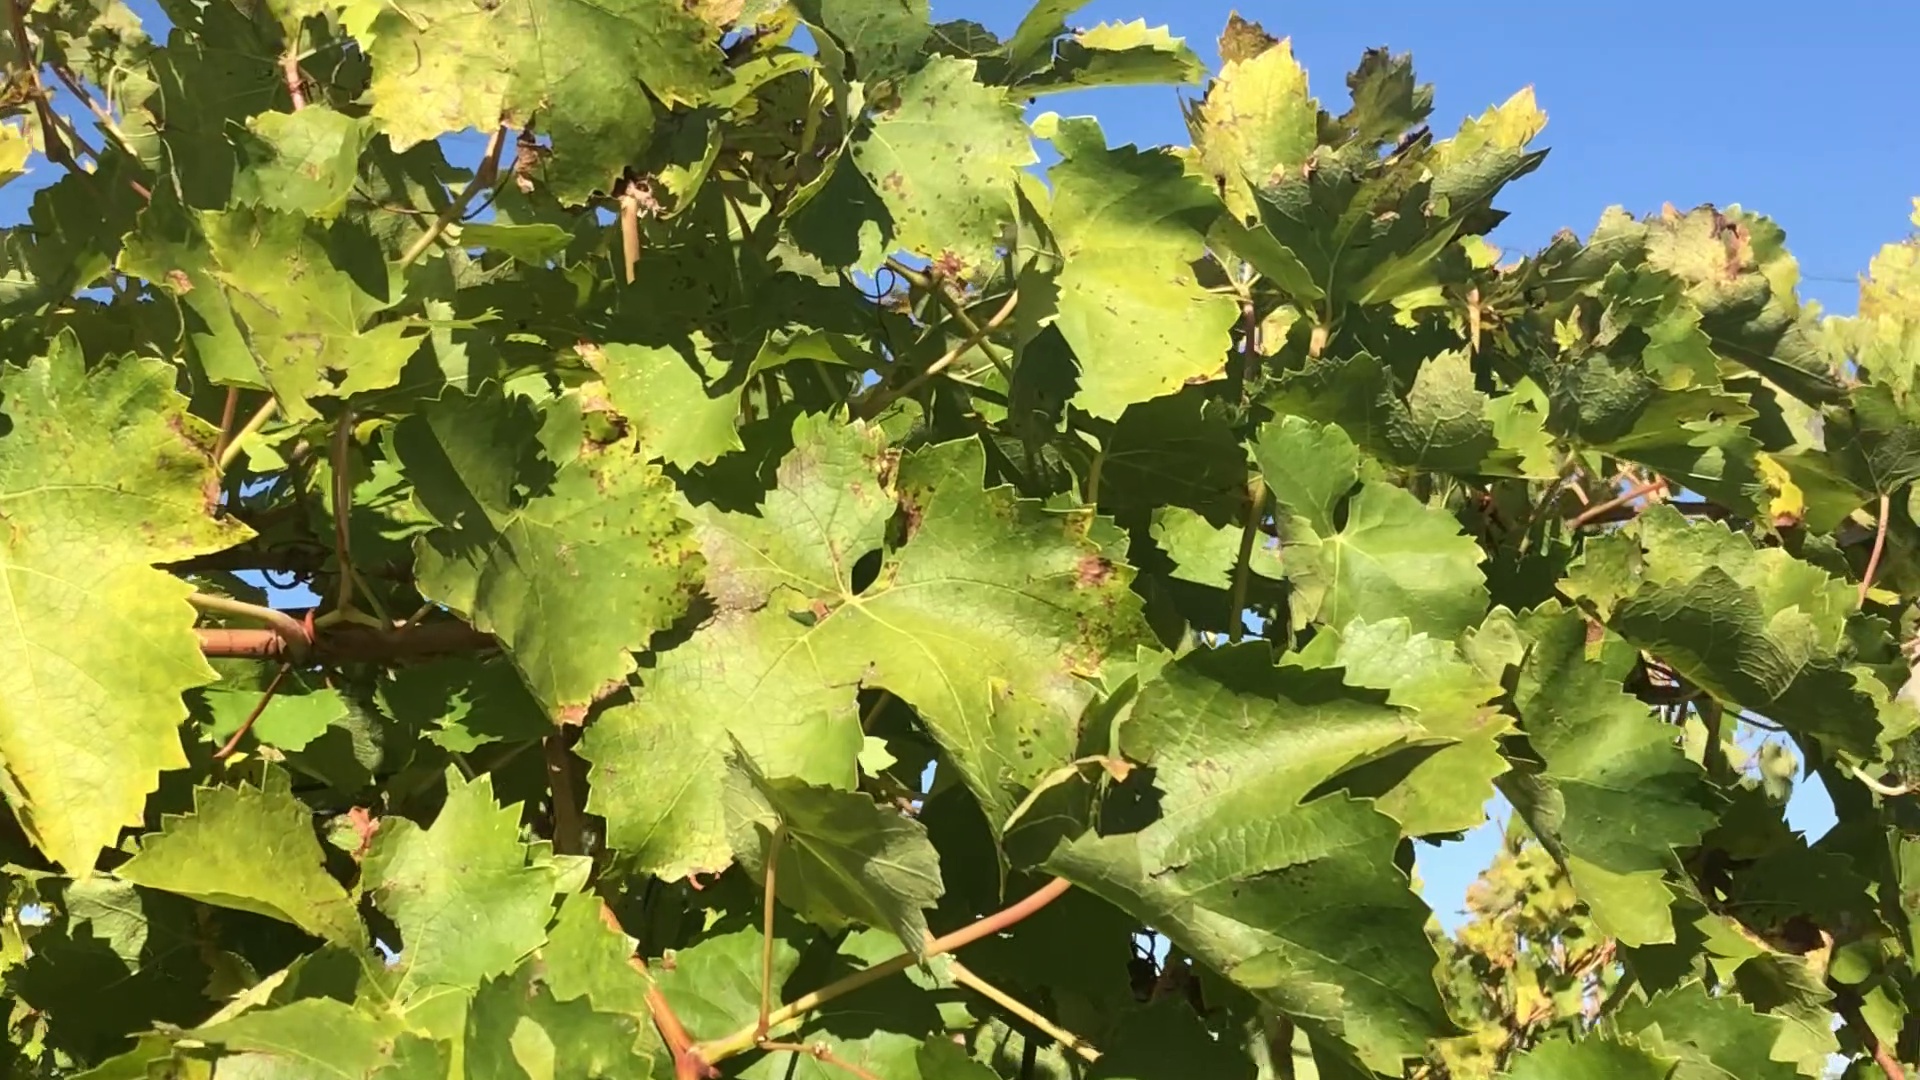
Label: healthy